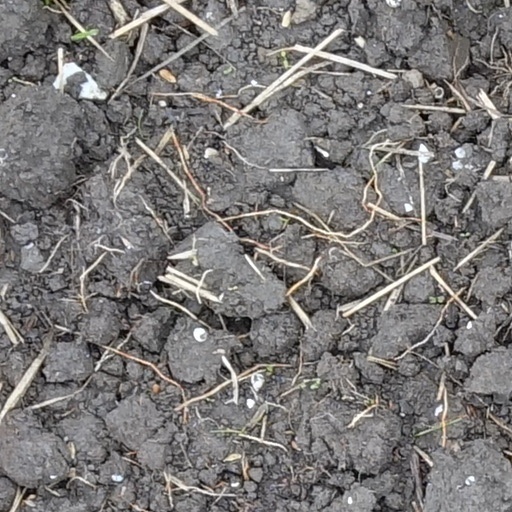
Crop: wheat